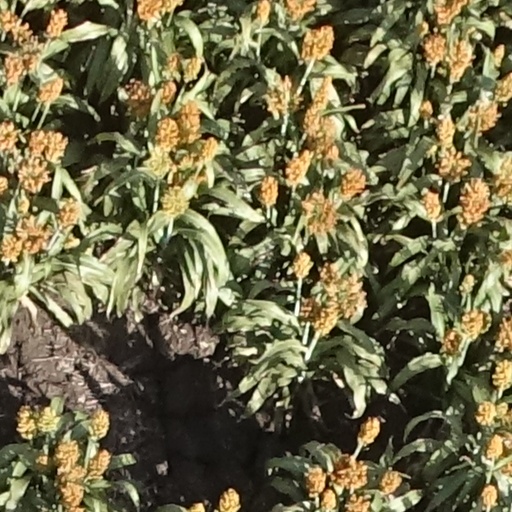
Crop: sorghum